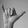
ASL letter: Y